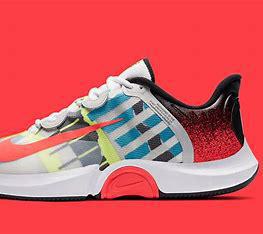
Brand: Nike
Model: Court Air Zoom GP Turbo